Khamis Mosque

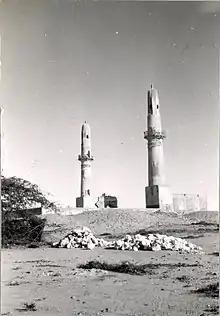
The Khamis Mosque in 1956.

The Khamis Mosque (transliterated: "Masǧid al-ḫamīs") is believed to be the first mosque in Bahrain, built during the era of the Umayyad caliph Umar II. According to "Al Wasat" journalist Kassim Hussain, other sources mention that it was built in a later era during the rule of Uyunids with one minaret. The second was built two centuries later during the rule of Usfurids.